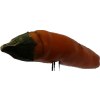
Label: pepper